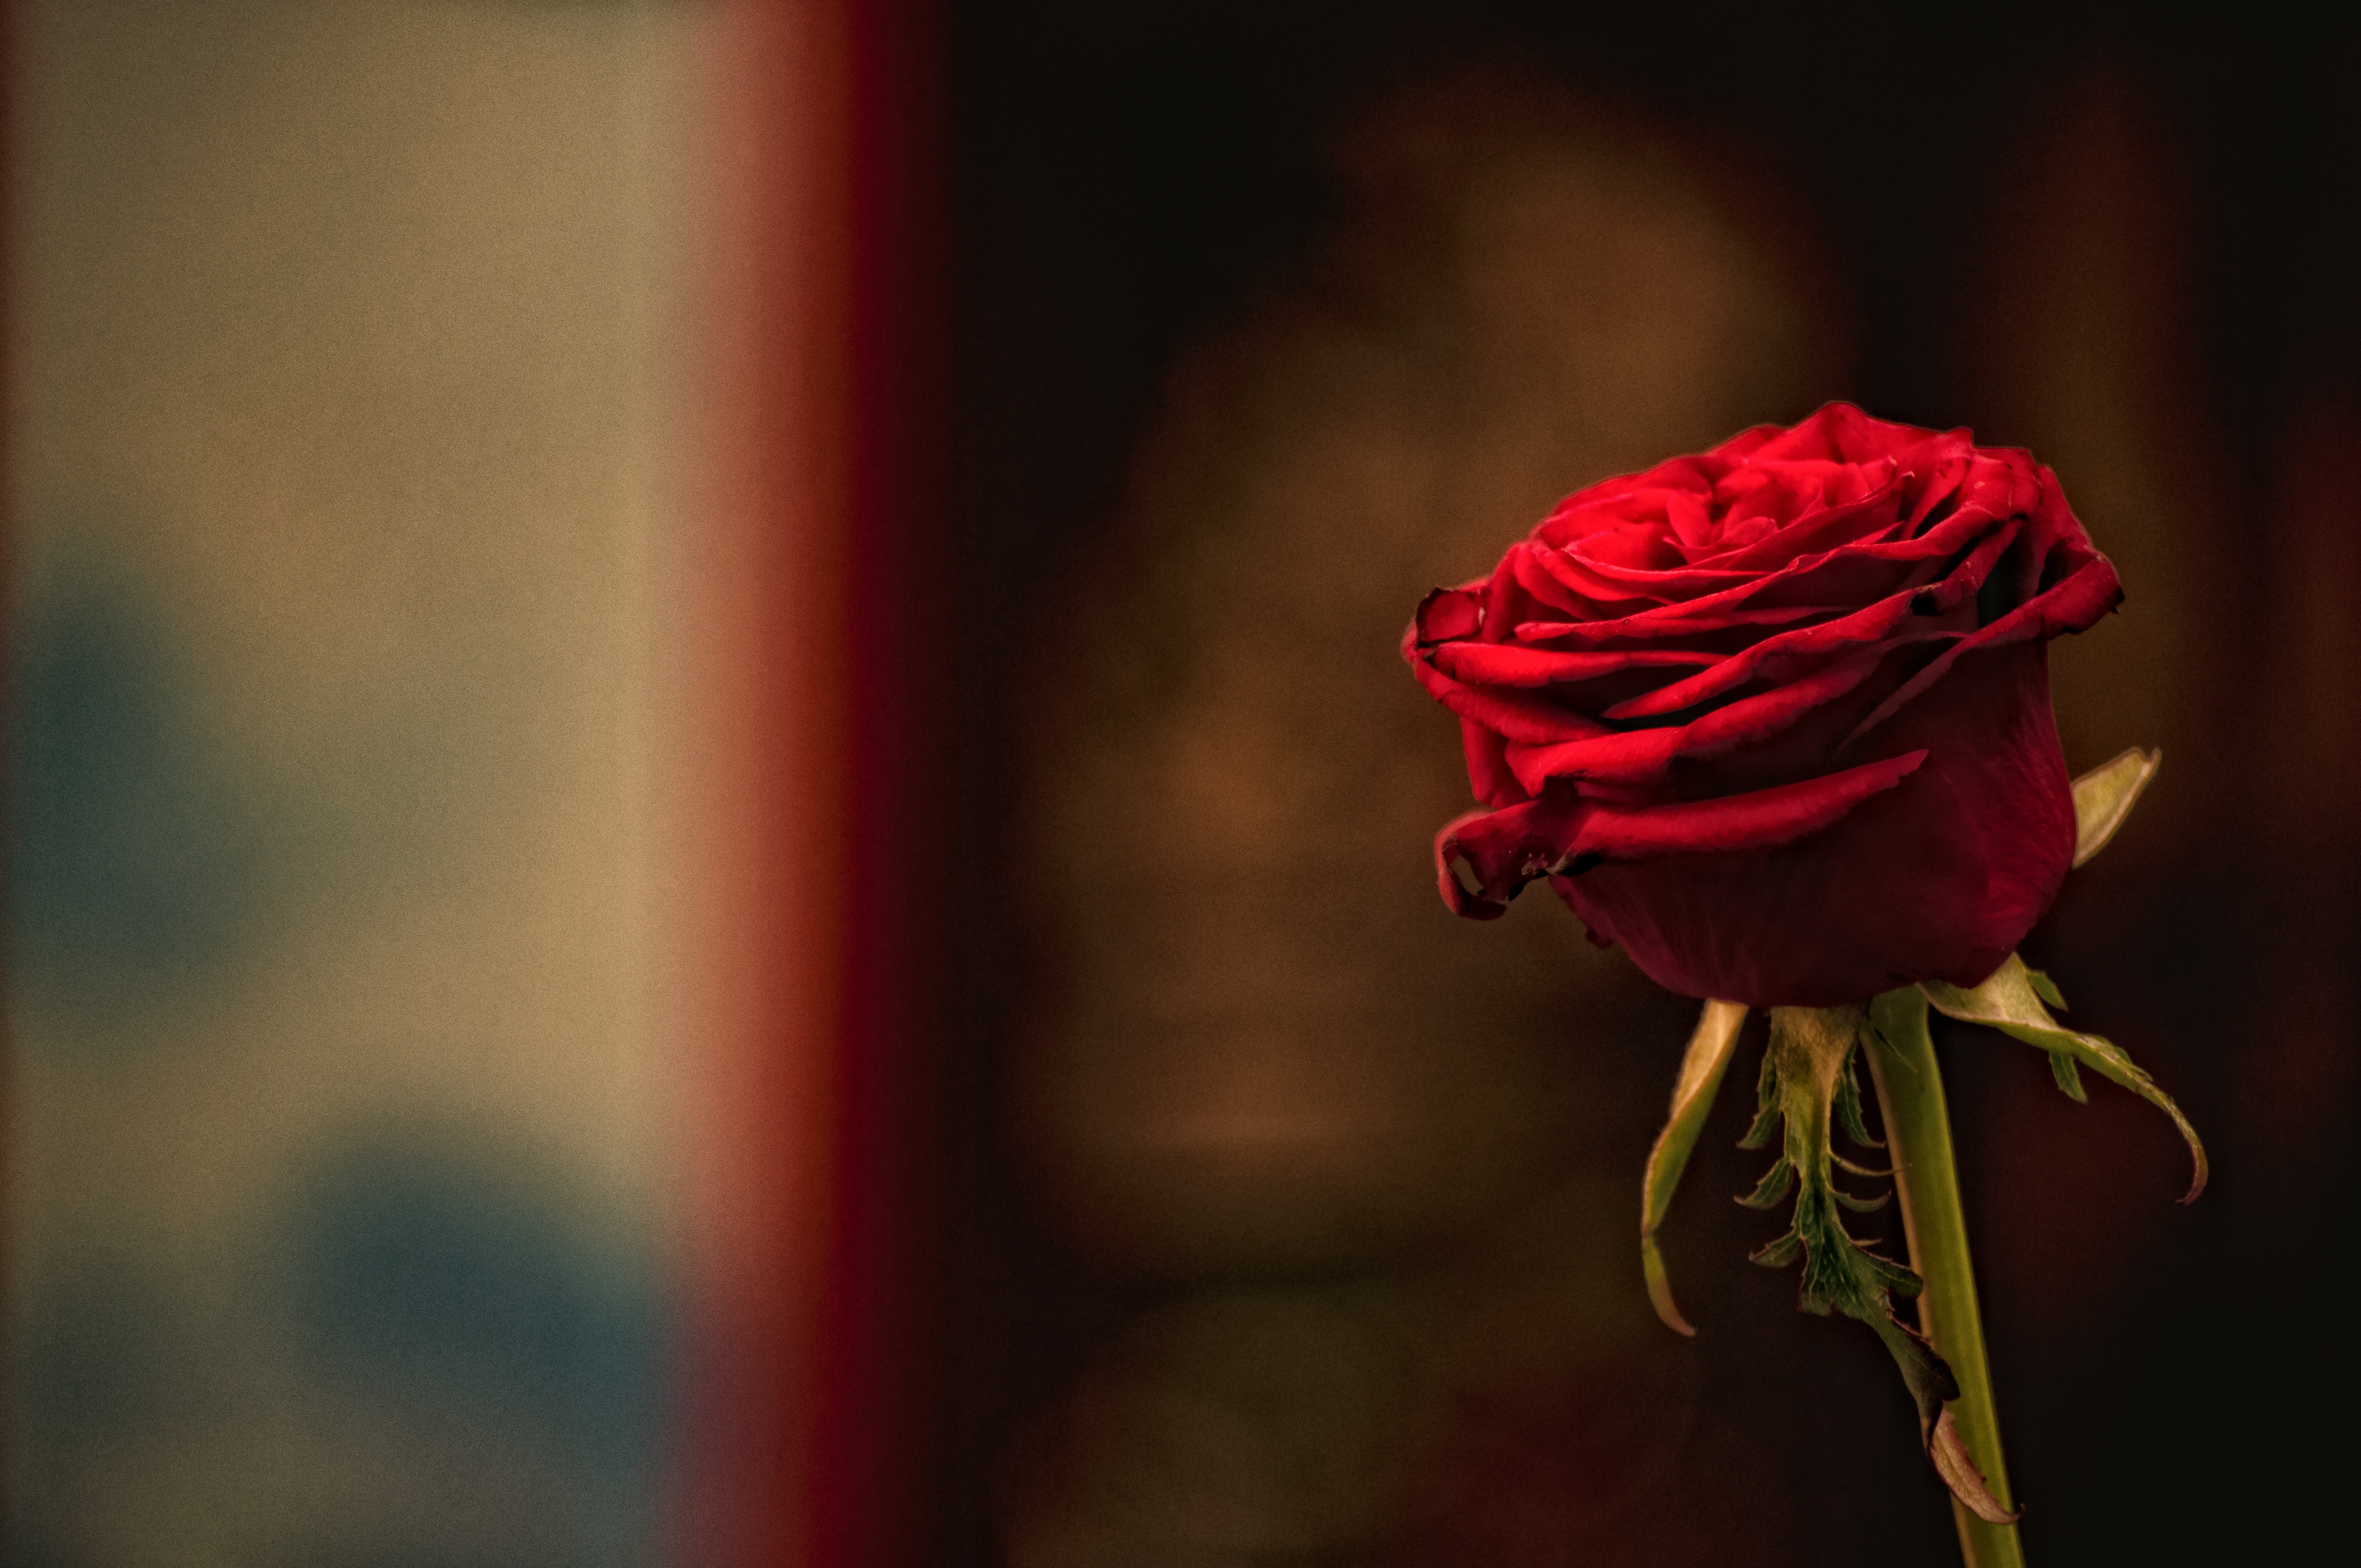
nature, plant, photography, flower, petal, floral, love, rose, red, symbol, color, romance, romantic, darkness, yellow, pink, flora, close up, day, valentine, macro photography, flowering plant, garden roses, rose family, plant stem, computer wallpaper, land plant